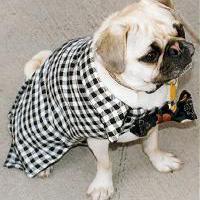
Pekinese